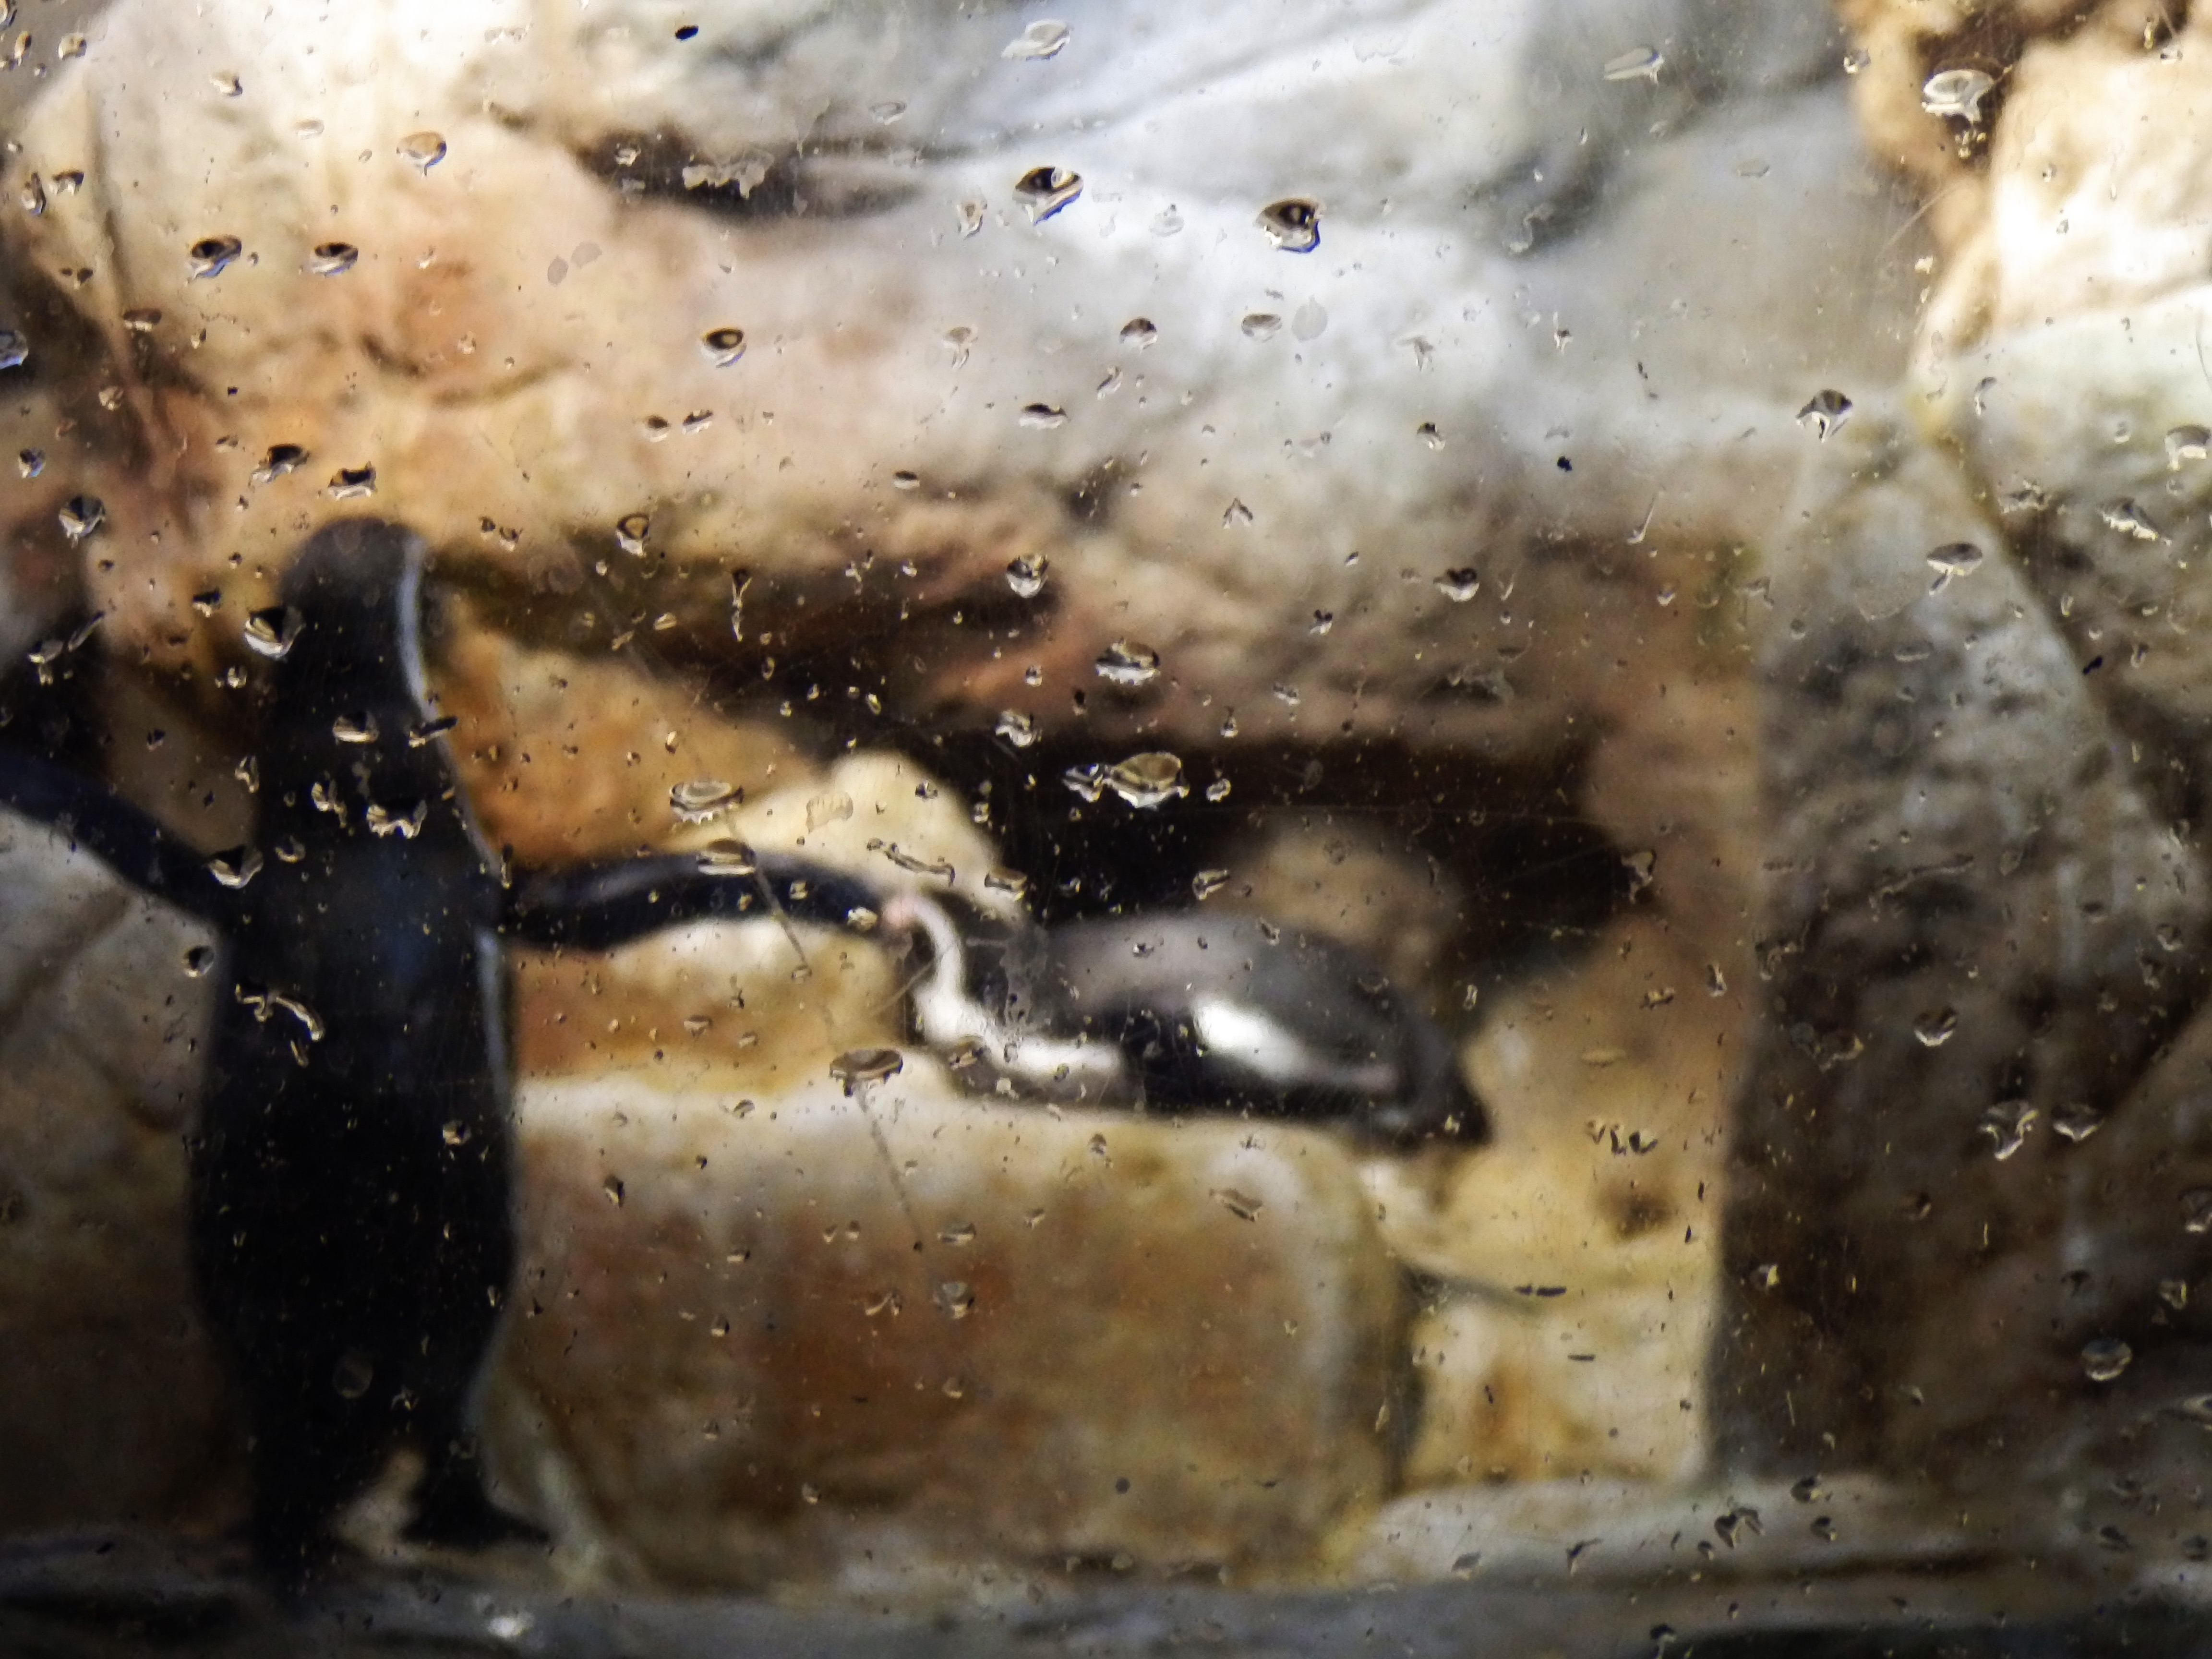
water, material, close up, eye, macro photography